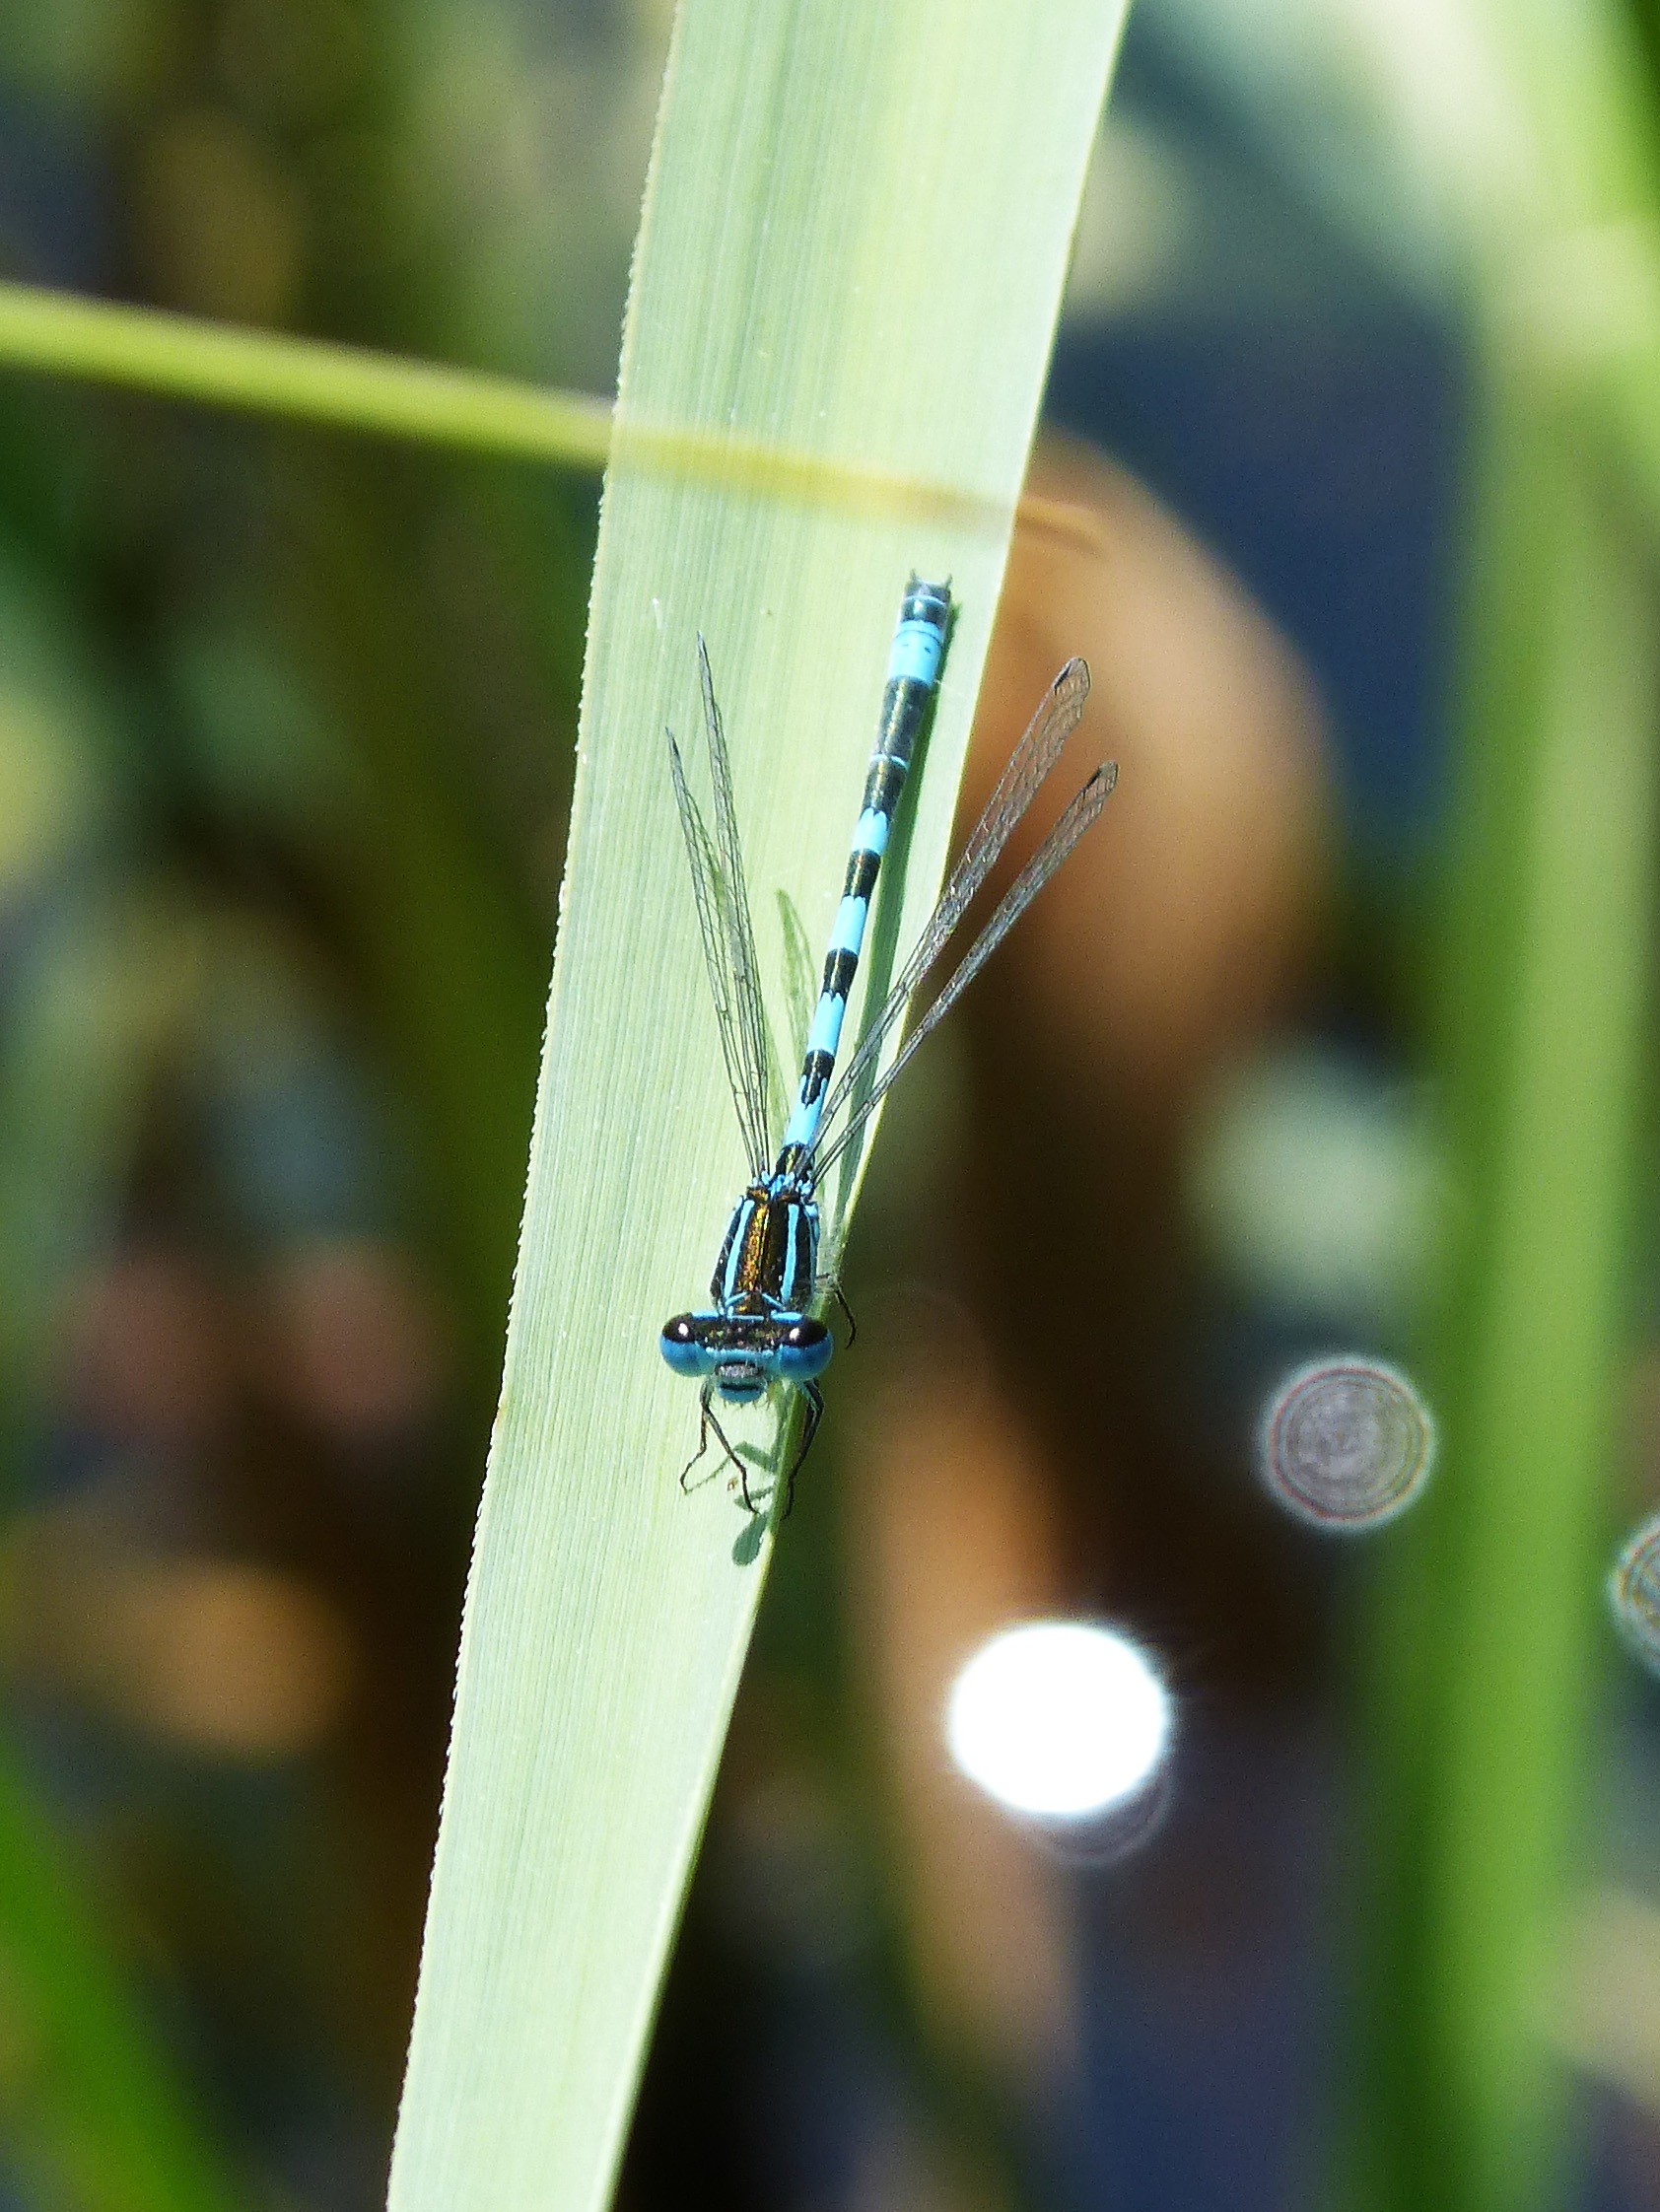
water, nature, grass, branch, dew, leaf, flower, green, insect, fauna, invertebrate, twig, close up, dragonfly, wetland, damselfly, moisture, macro photography, flying insect, grass family, plant stem, dragonflies and damseflies